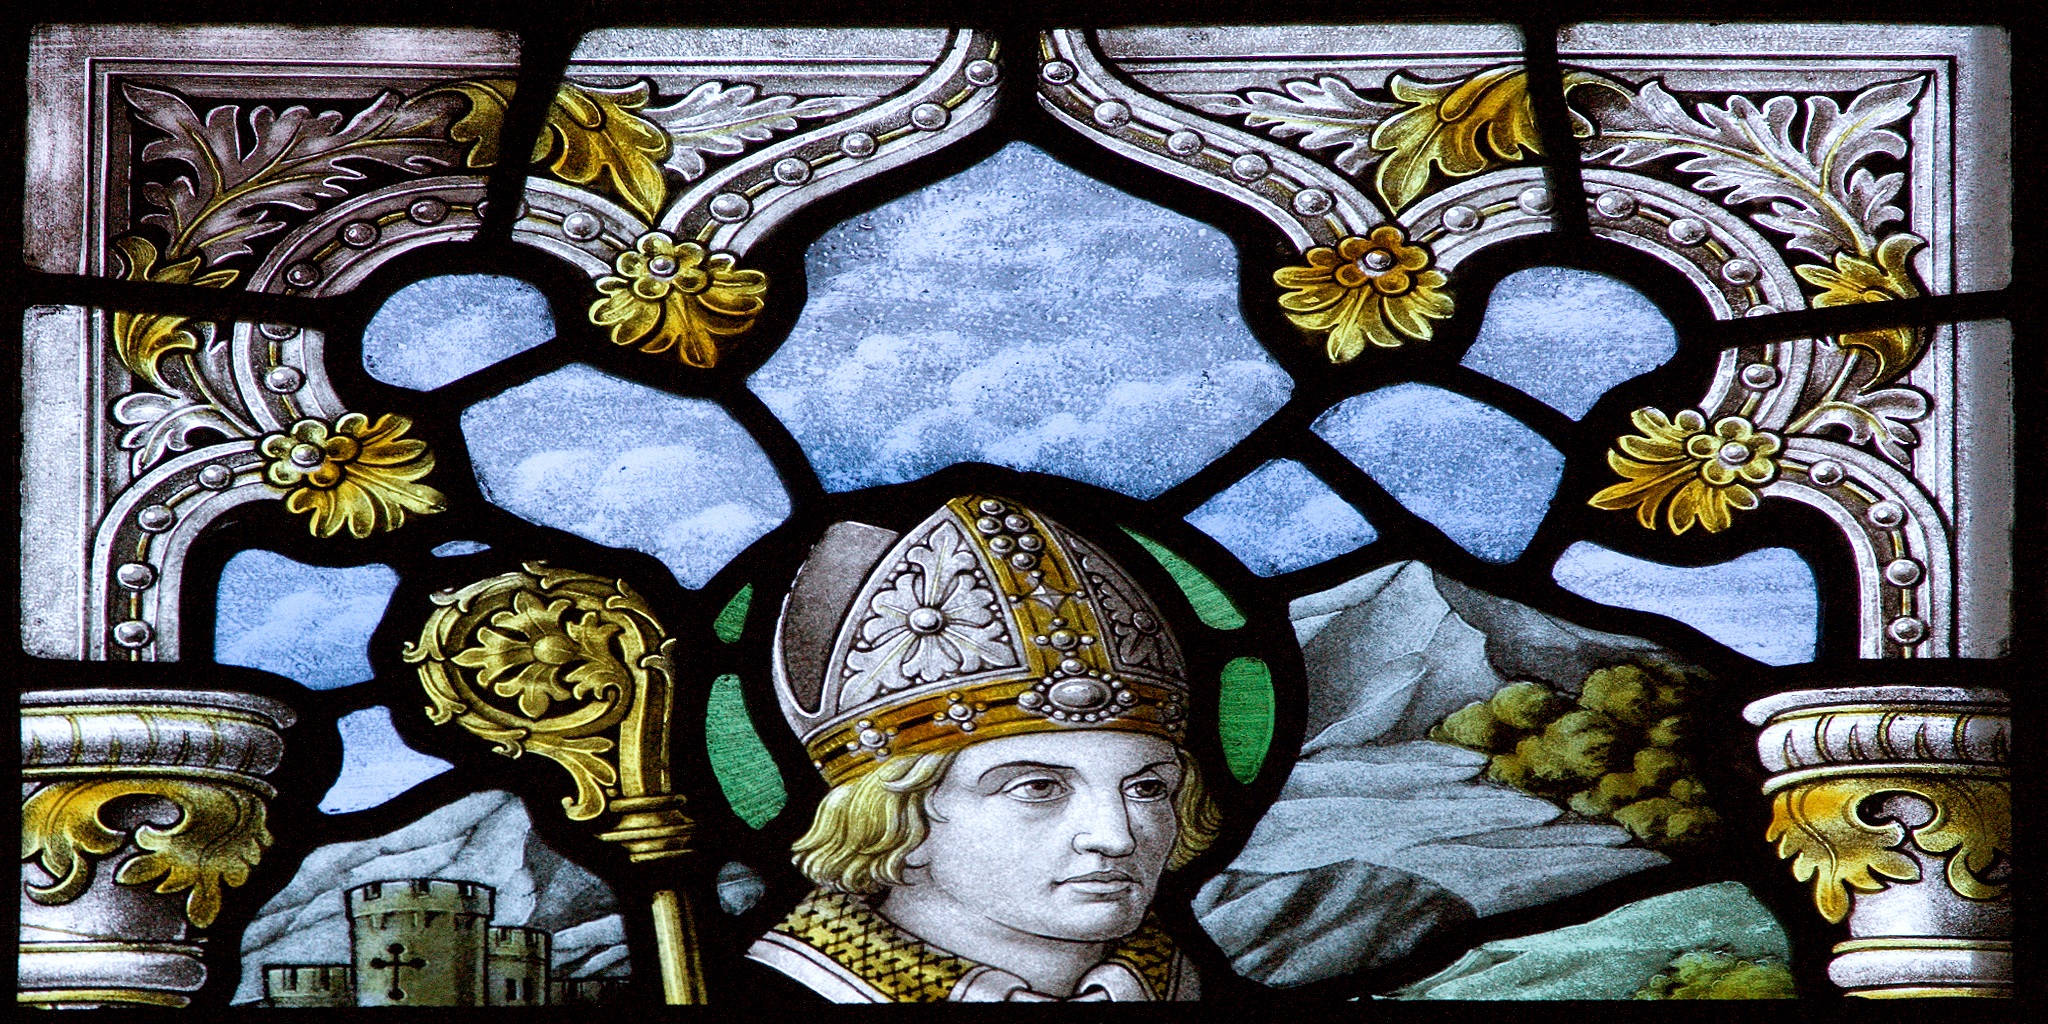
architecture, window, glass, old, church, material, stained glass, medieval, art, classical, symmetry, stained, classic